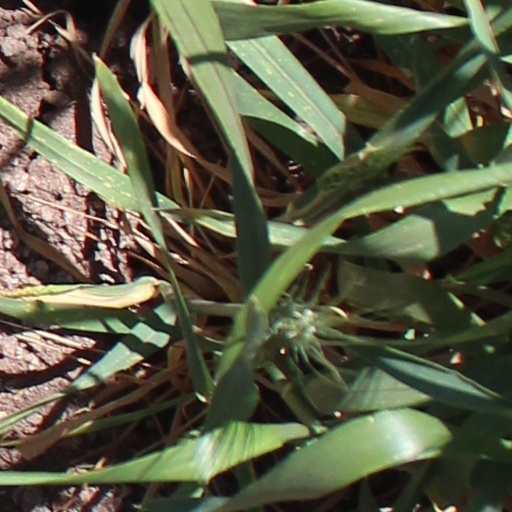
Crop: wheat